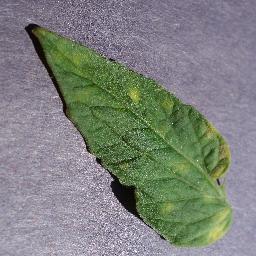
Label: Tomato___Leaf_Mold